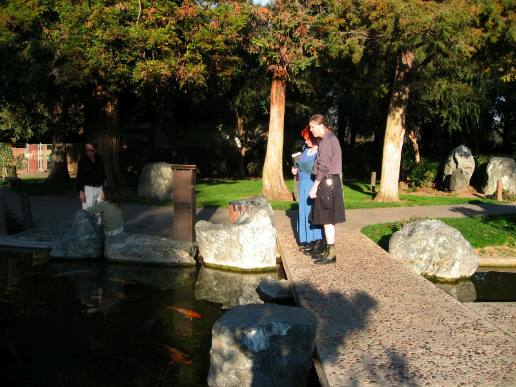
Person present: Yes